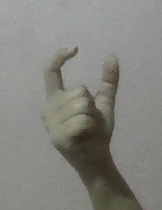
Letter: nun